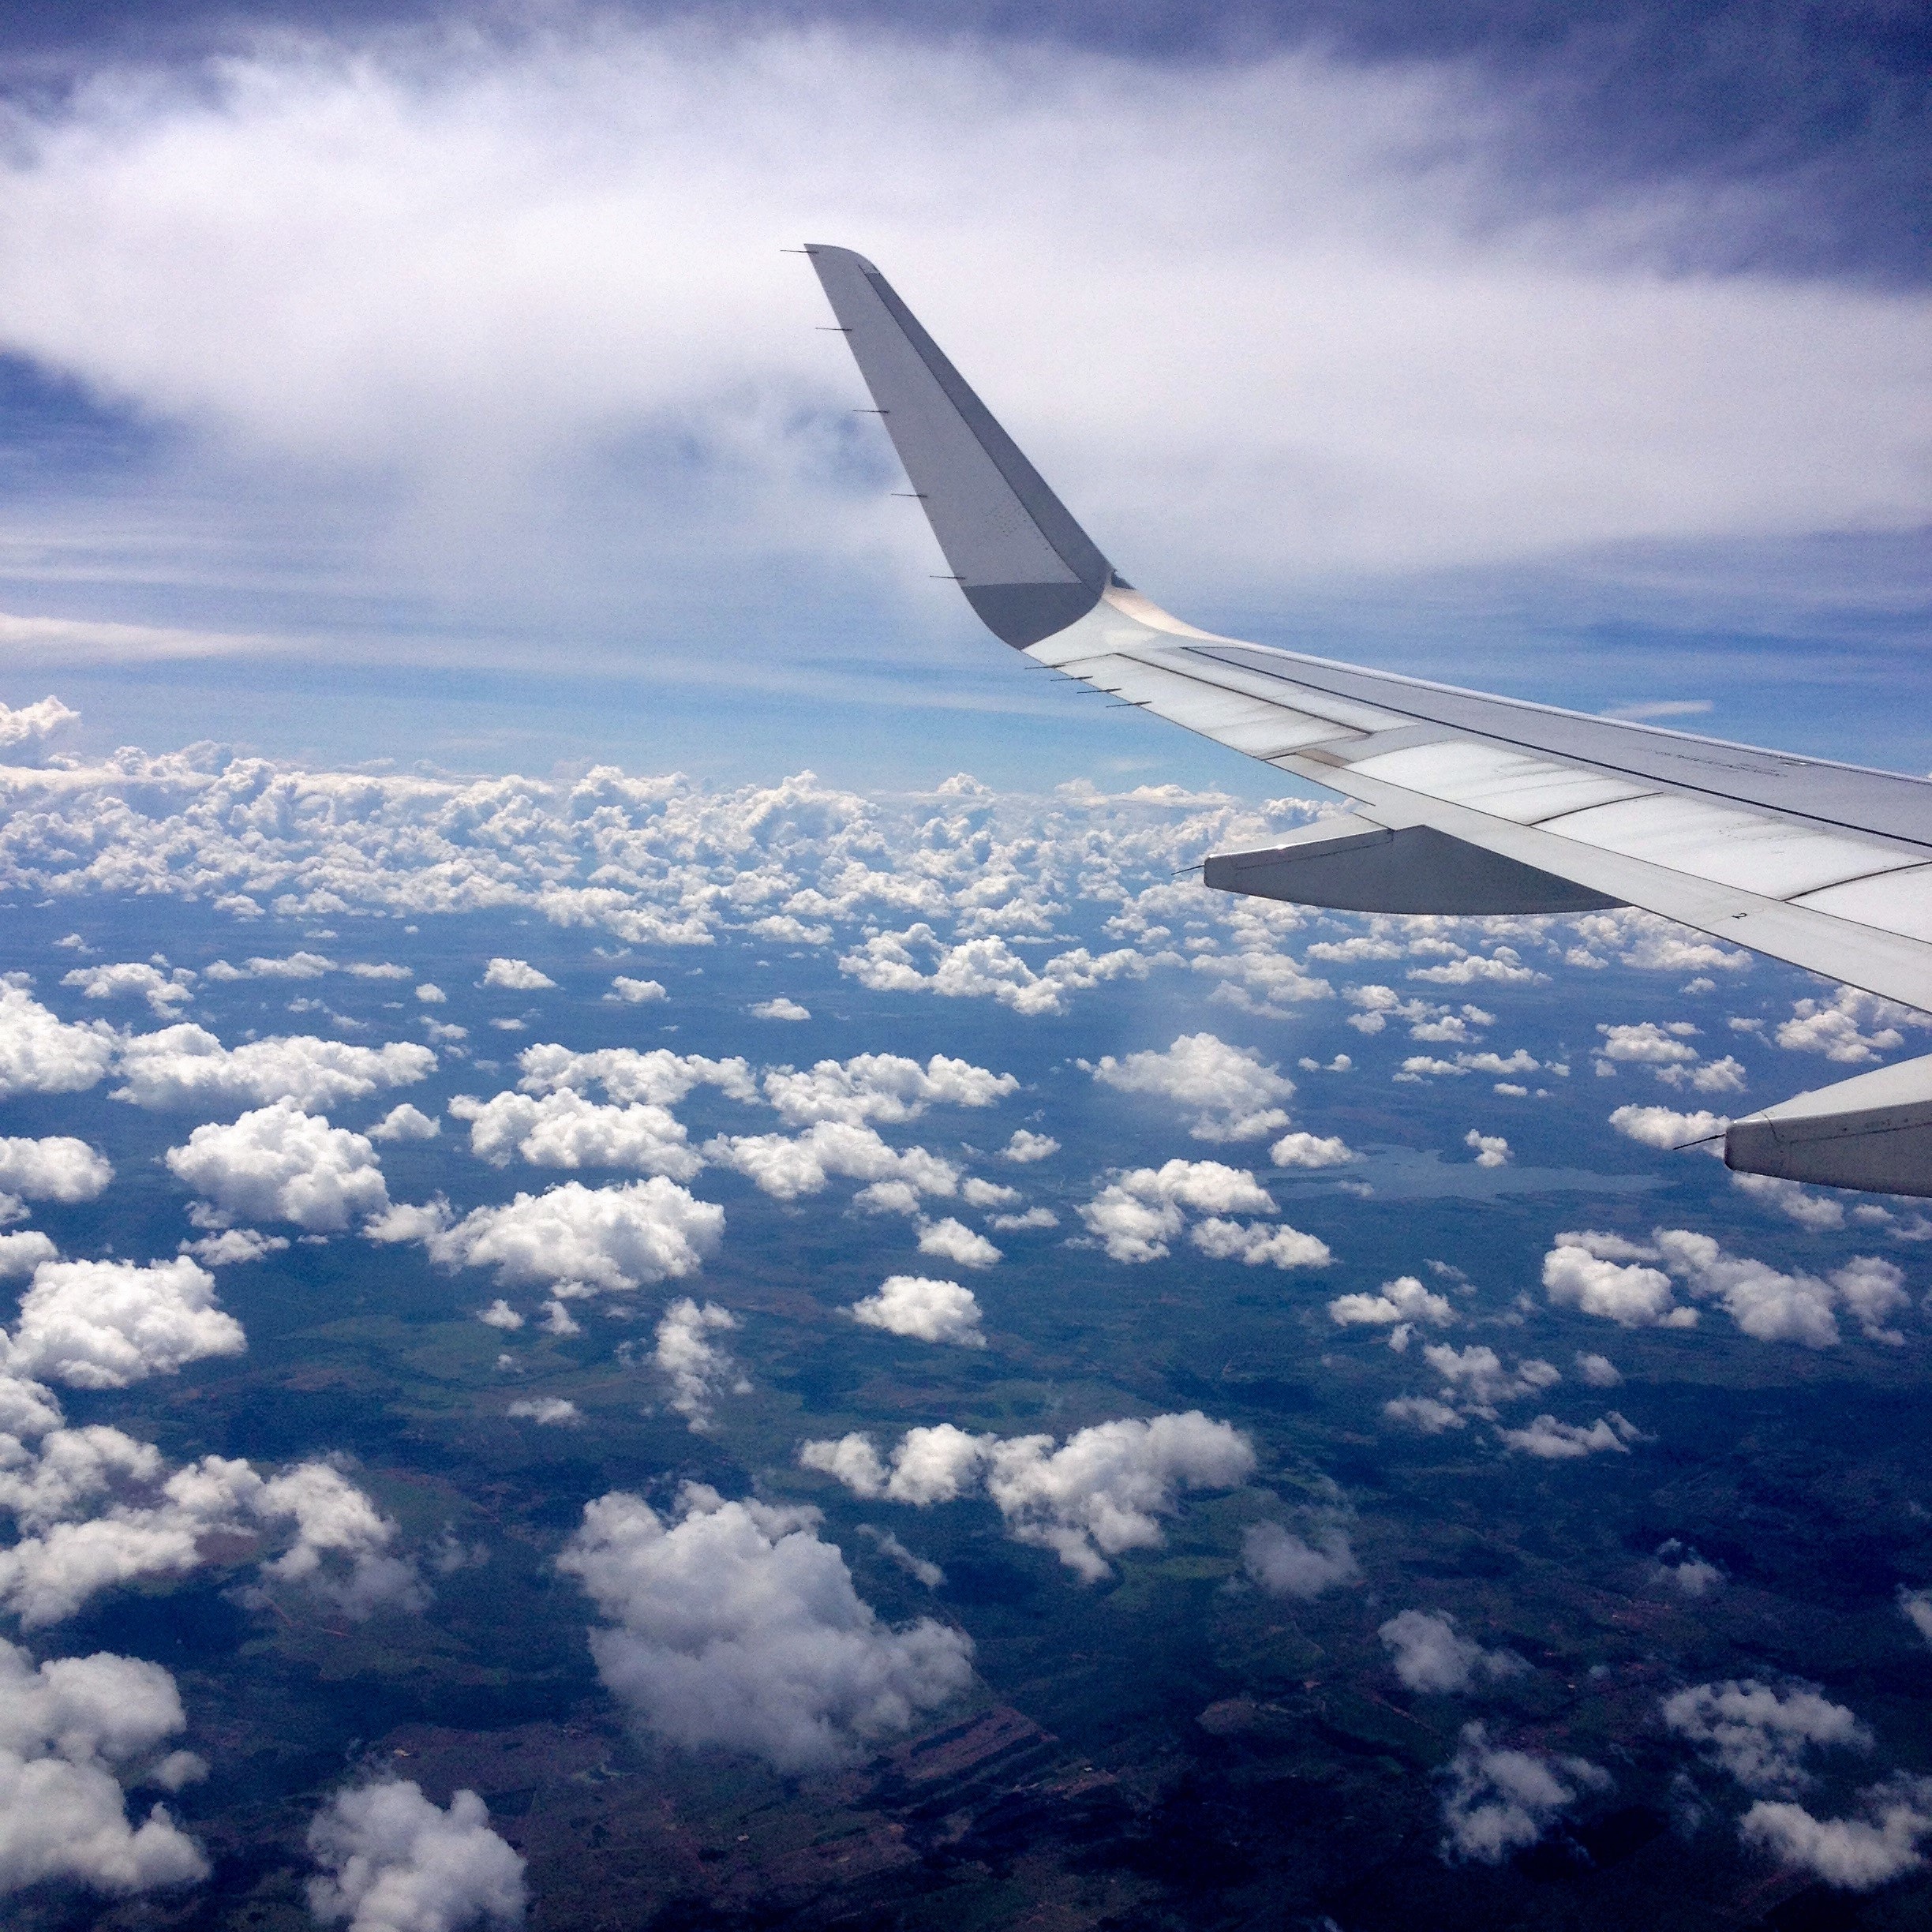
wing, cloud, sky, atmosphere, airplane, plane, aircraft, vehicle, airline, aviation, flight, blue, blue sky, clouds, airliner, air force, jet aircraft, meteorological phenomenon, air travel, atmosphere of earth, narrow body aircraft, sky of brigadier